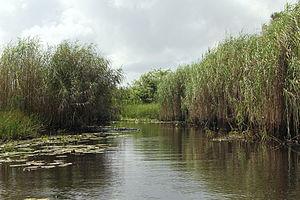
Cet article recense les zones humides de Trinité-et-Tobago concernées par la convention de Ramsar.